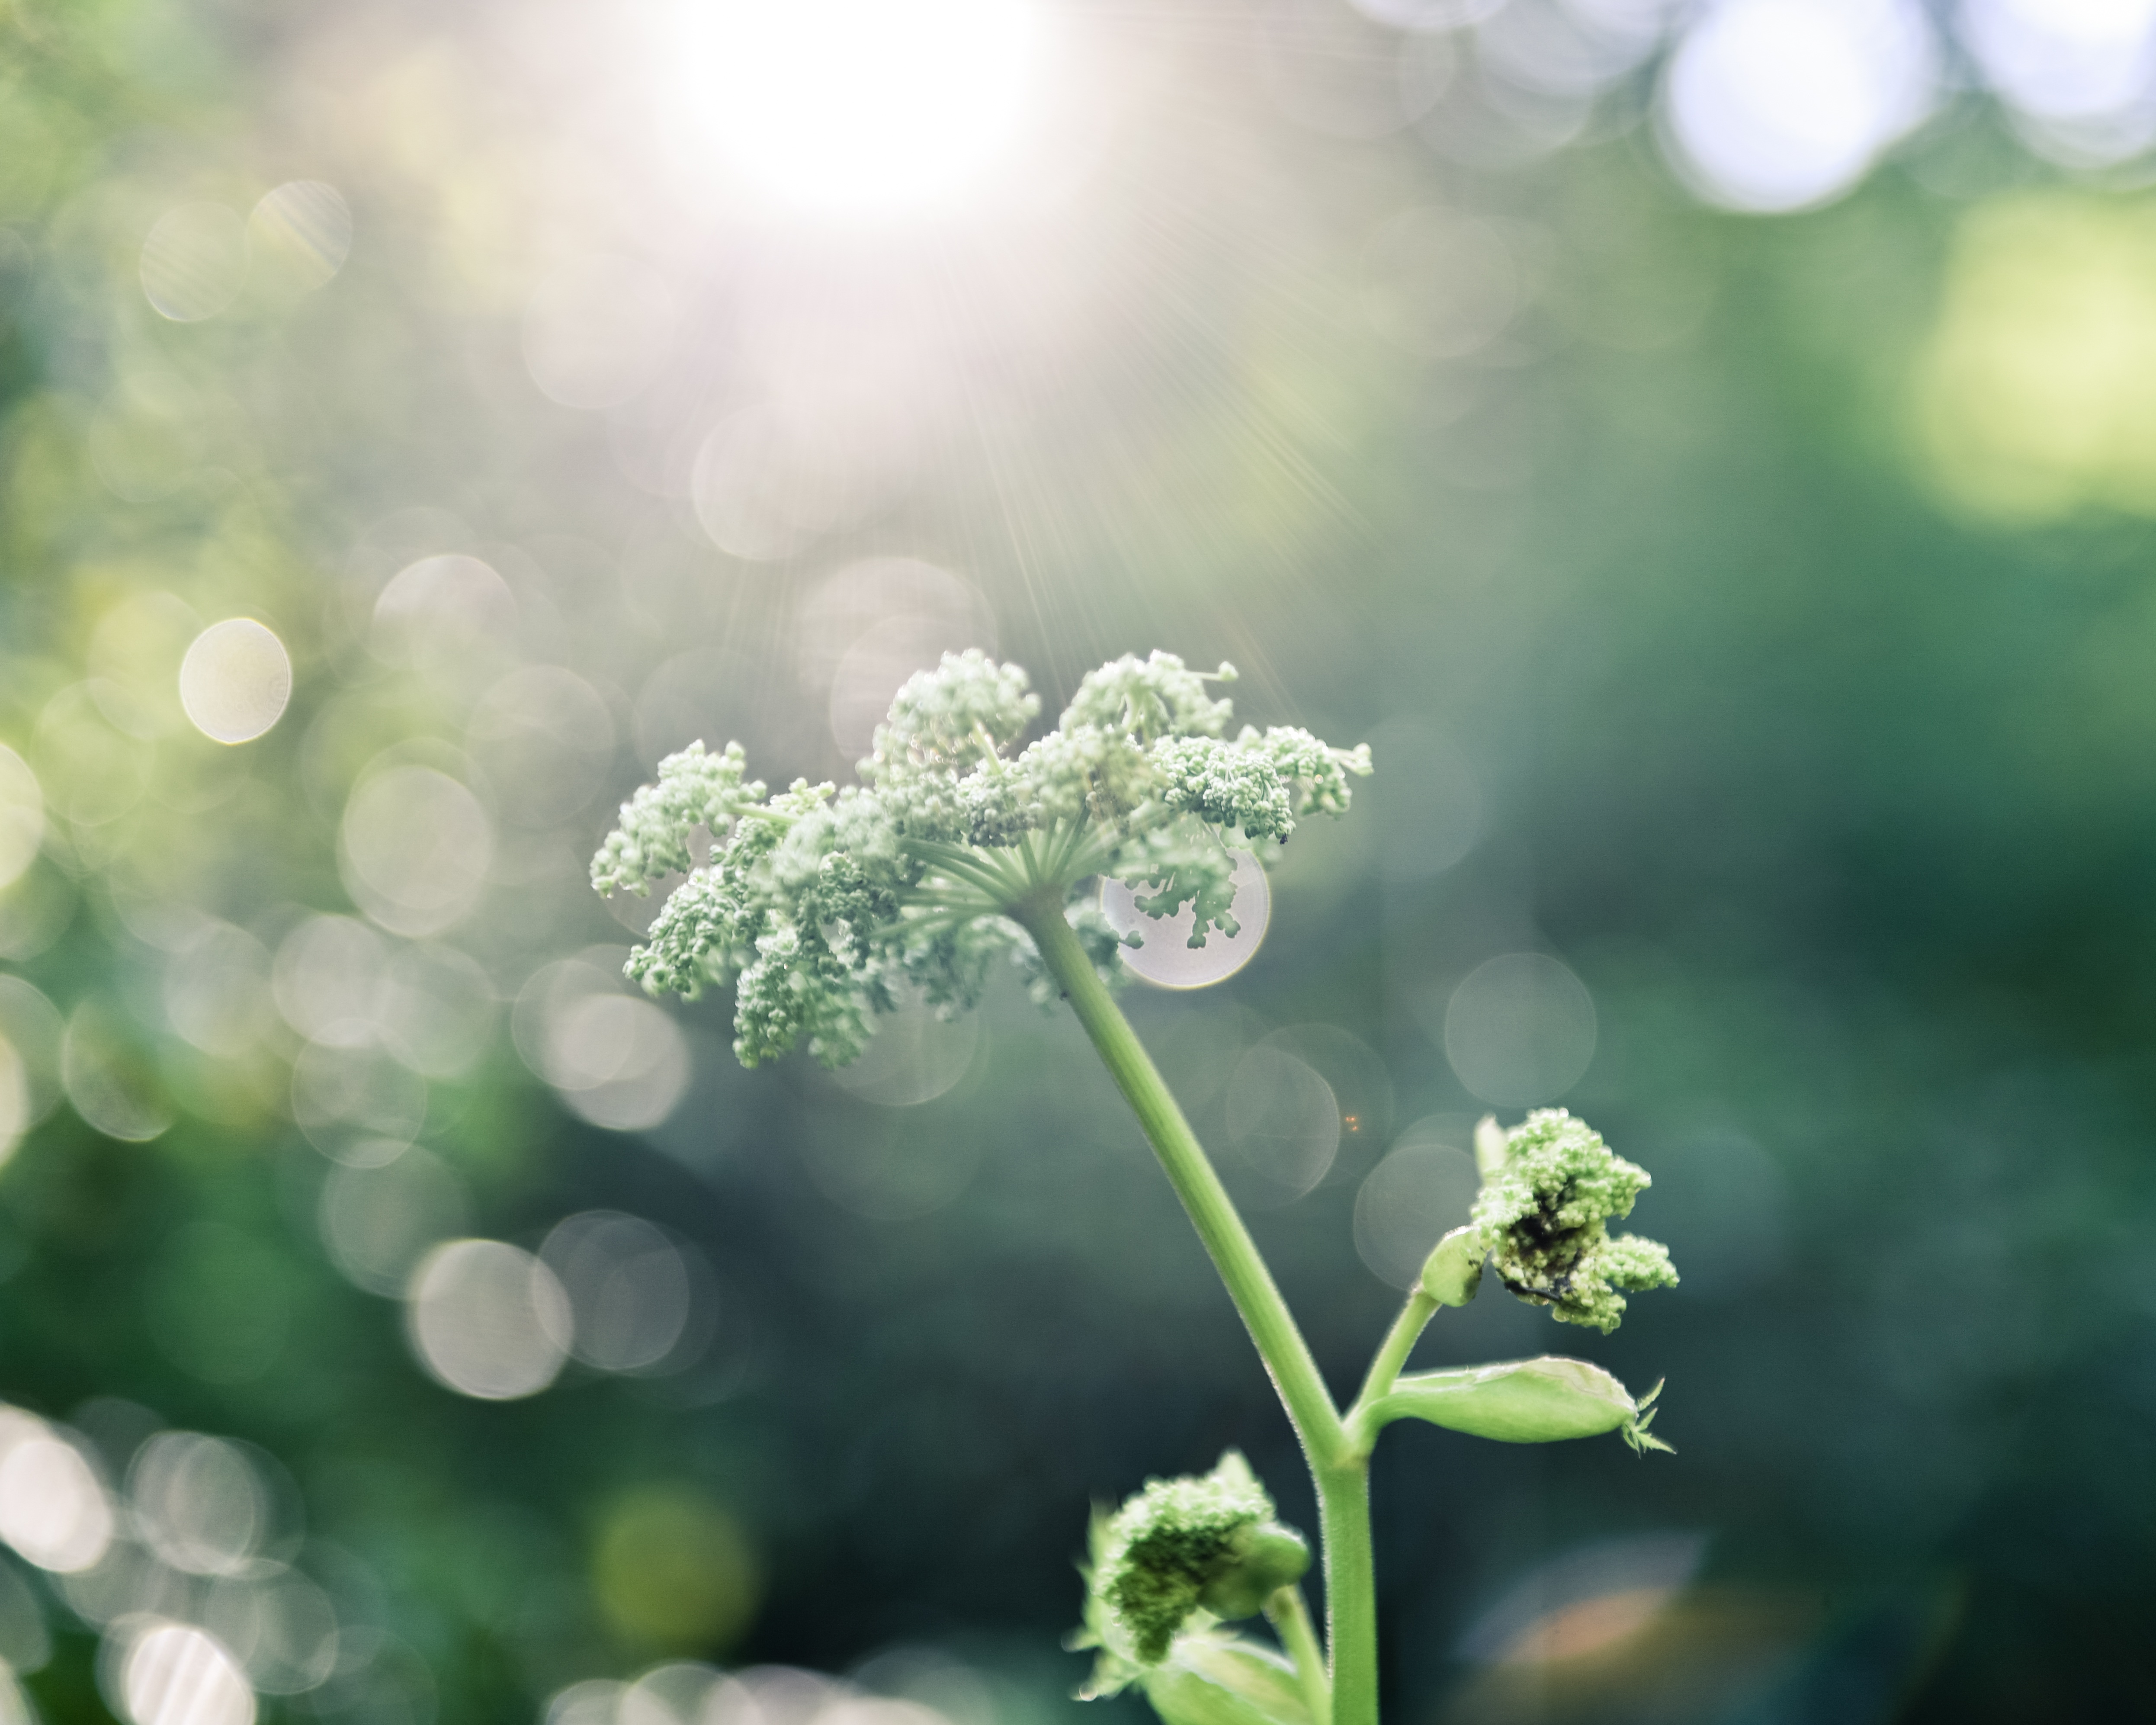
nature, branch, blossom, plant, photography, sunlight, leaf, flower, green, natural, botany, flora, still life, wildflower, close up, small fresh, macro photography, flowering plant, large aperture, plant stem, land plant